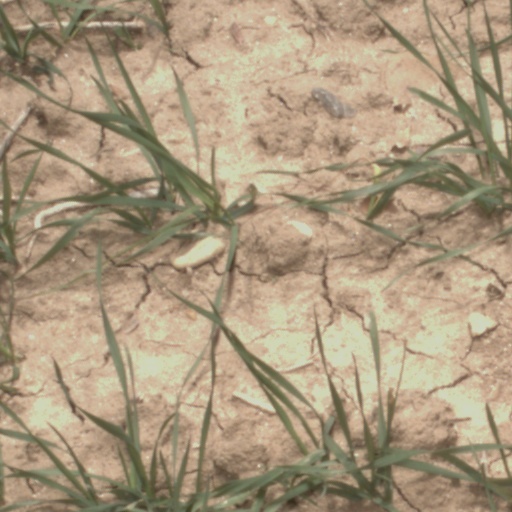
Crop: wheat